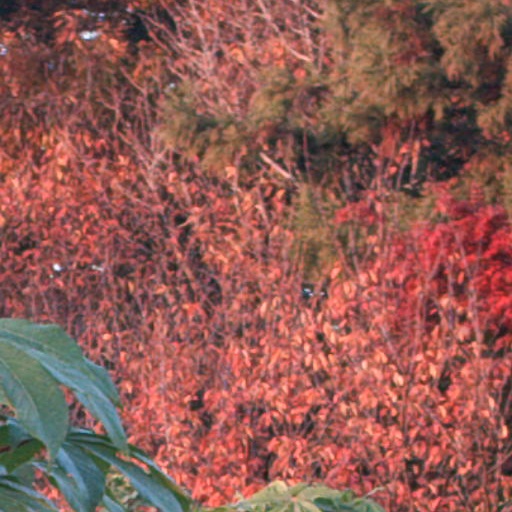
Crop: cassava